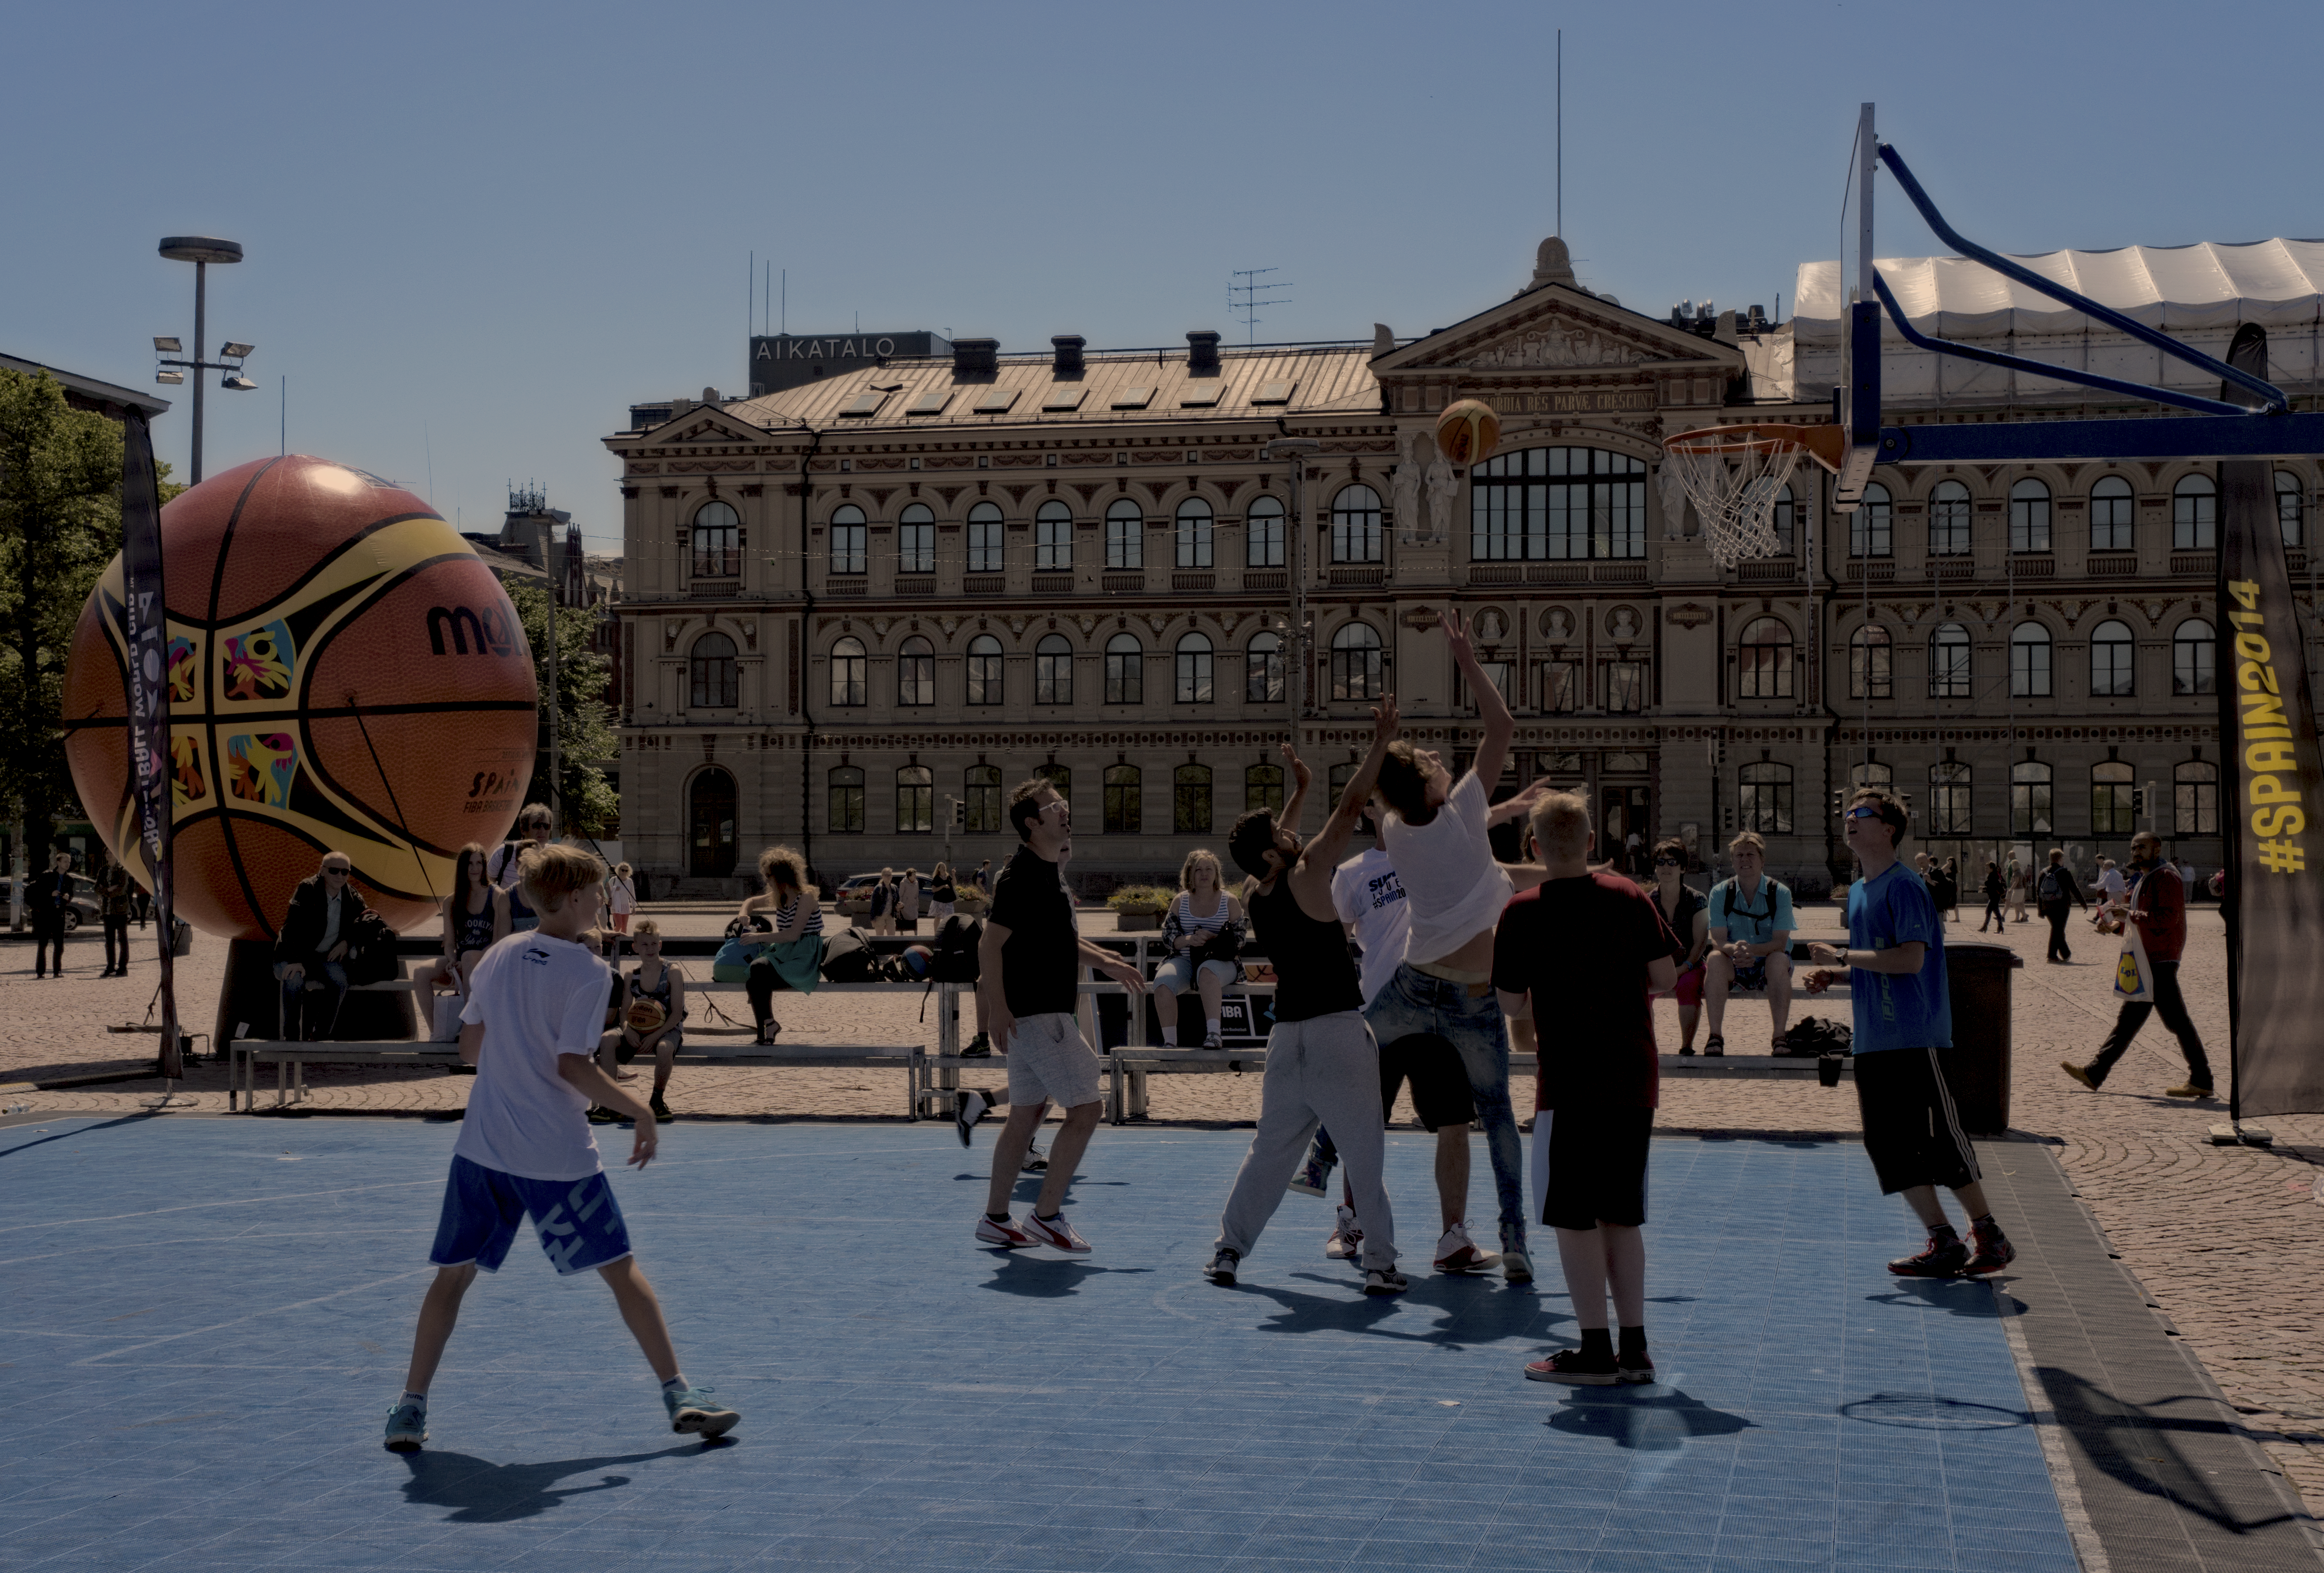
game, basketball, cool image, sony, finland, helsinki, alpha, cool photo, i, 3000, ilce, ilce3000, rautatientori, 3000k, ilce3000k